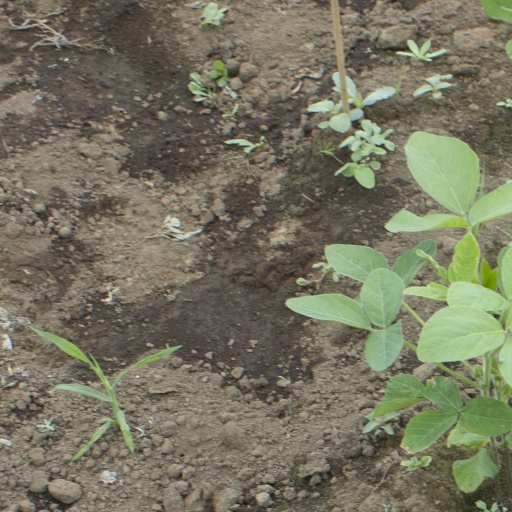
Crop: soybean